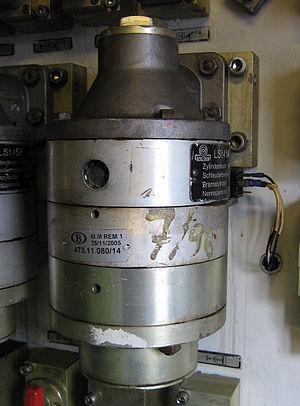
Un distributeur de frein sur une locomotive type 27 de la SNCB.
Le frein à air automatique est un système de freinage à air comprimé inventé par George Westinghouse en 1872 et utilisé sur tous les engins et trains actuels. Il est fondé sur un principe de sécurité qui permet de desserrer les freins uniquement lorsqu'il est mis sous pression et sans avaries. Dans le cas contraire, la baisse de pression entraîne le serrage automatique des freins et provoque l'arrêt du train, le frein est dit automatique. Pour circuler sur le réseau ferroviaire français, le frein doit être automatique, continu, modérable et inépuisable.